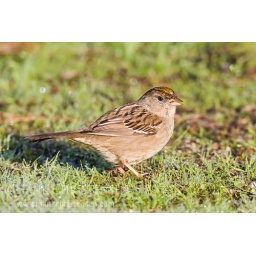
A golden-crowned sparrow looks up briefly from eating in dew covered grass